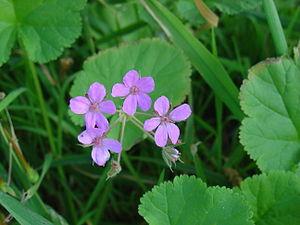
Erodium malacoides, Bec-de-grue à feuille de Mauve, est une espèce de plantes herbacées méditerranéennes de la famille des Geraniaceae.